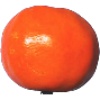
Label: Clementine 1